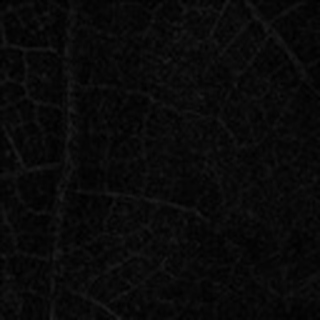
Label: cotton_bacterial_blight